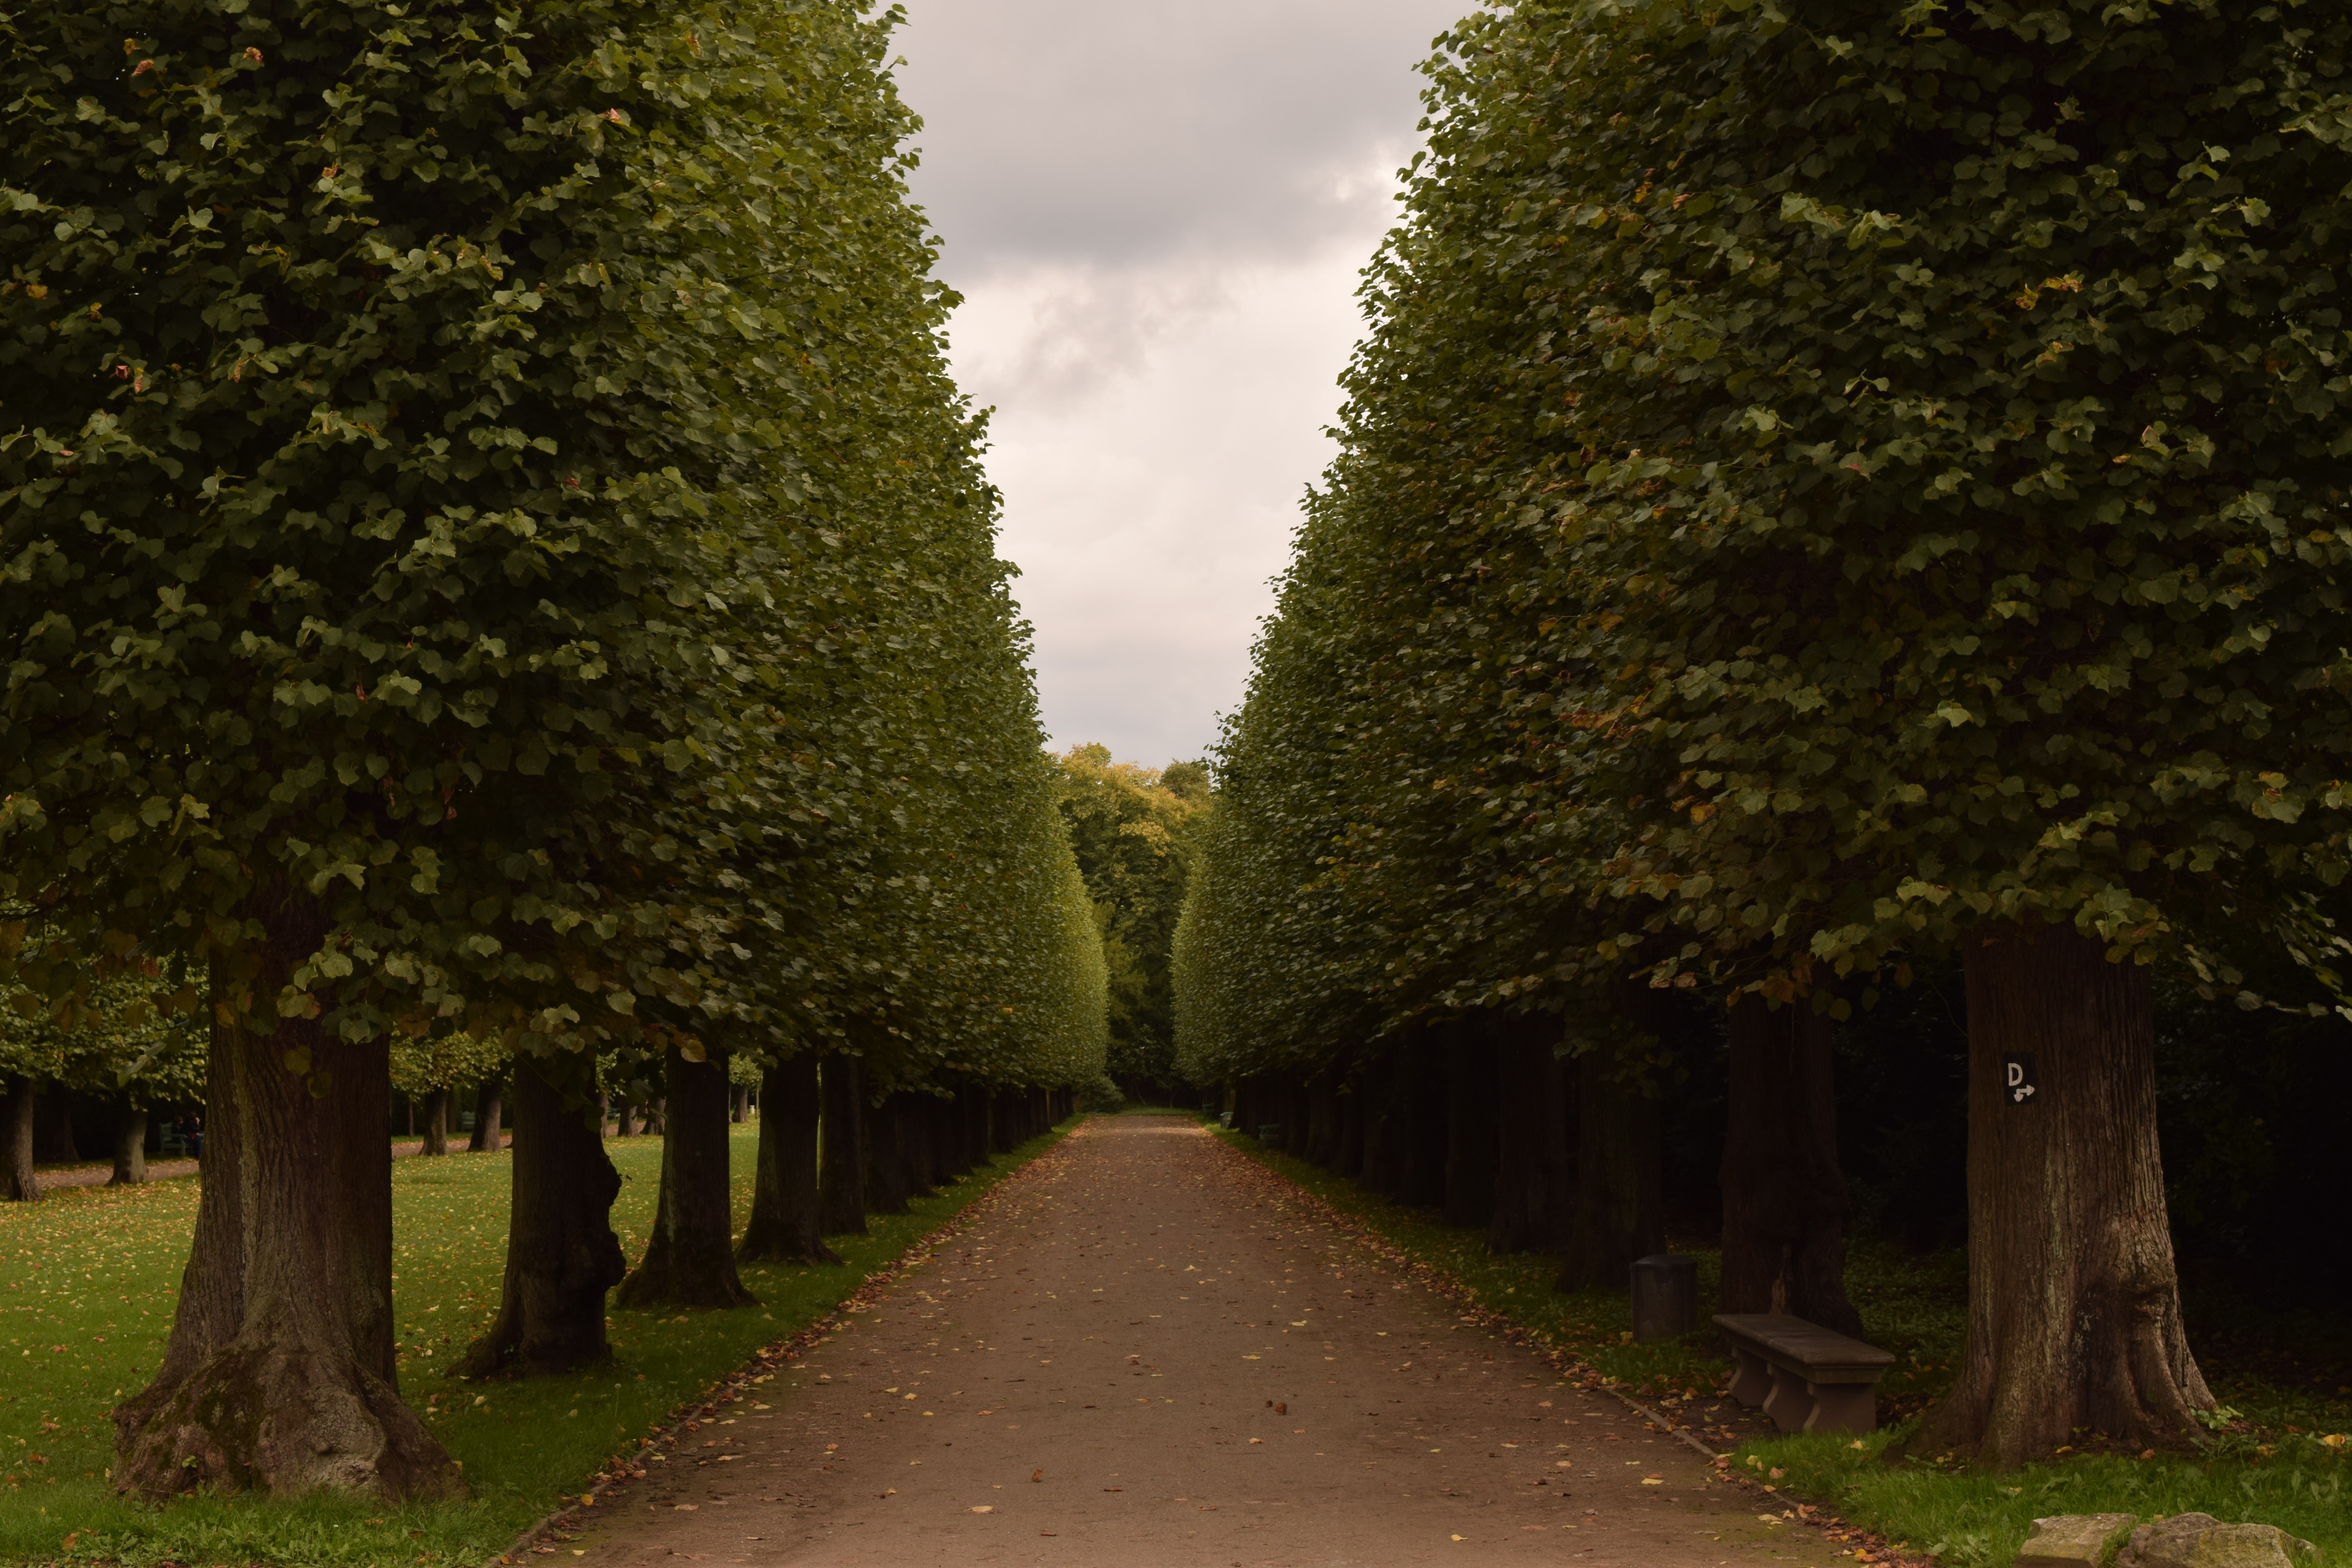
landscape, tree, nature, forest, grass, architecture, plant, road, sunlight, leaf, flower, green, autumn, park, castle, garden, shrub, deciduous, plantation, woodland, away, mirroring, rural area, tree lined avenue, woody plant